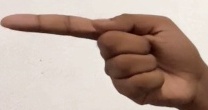
ASL sign: G